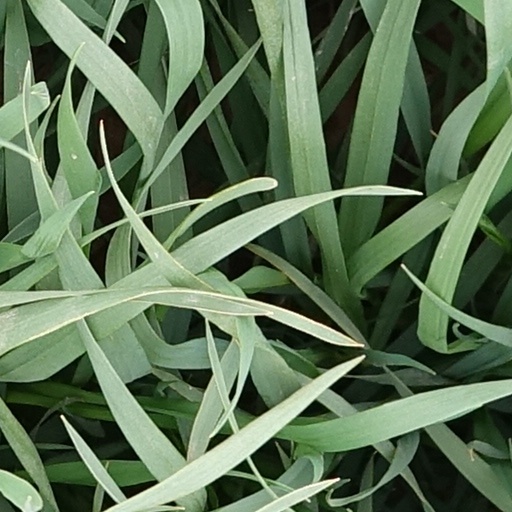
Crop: wheat